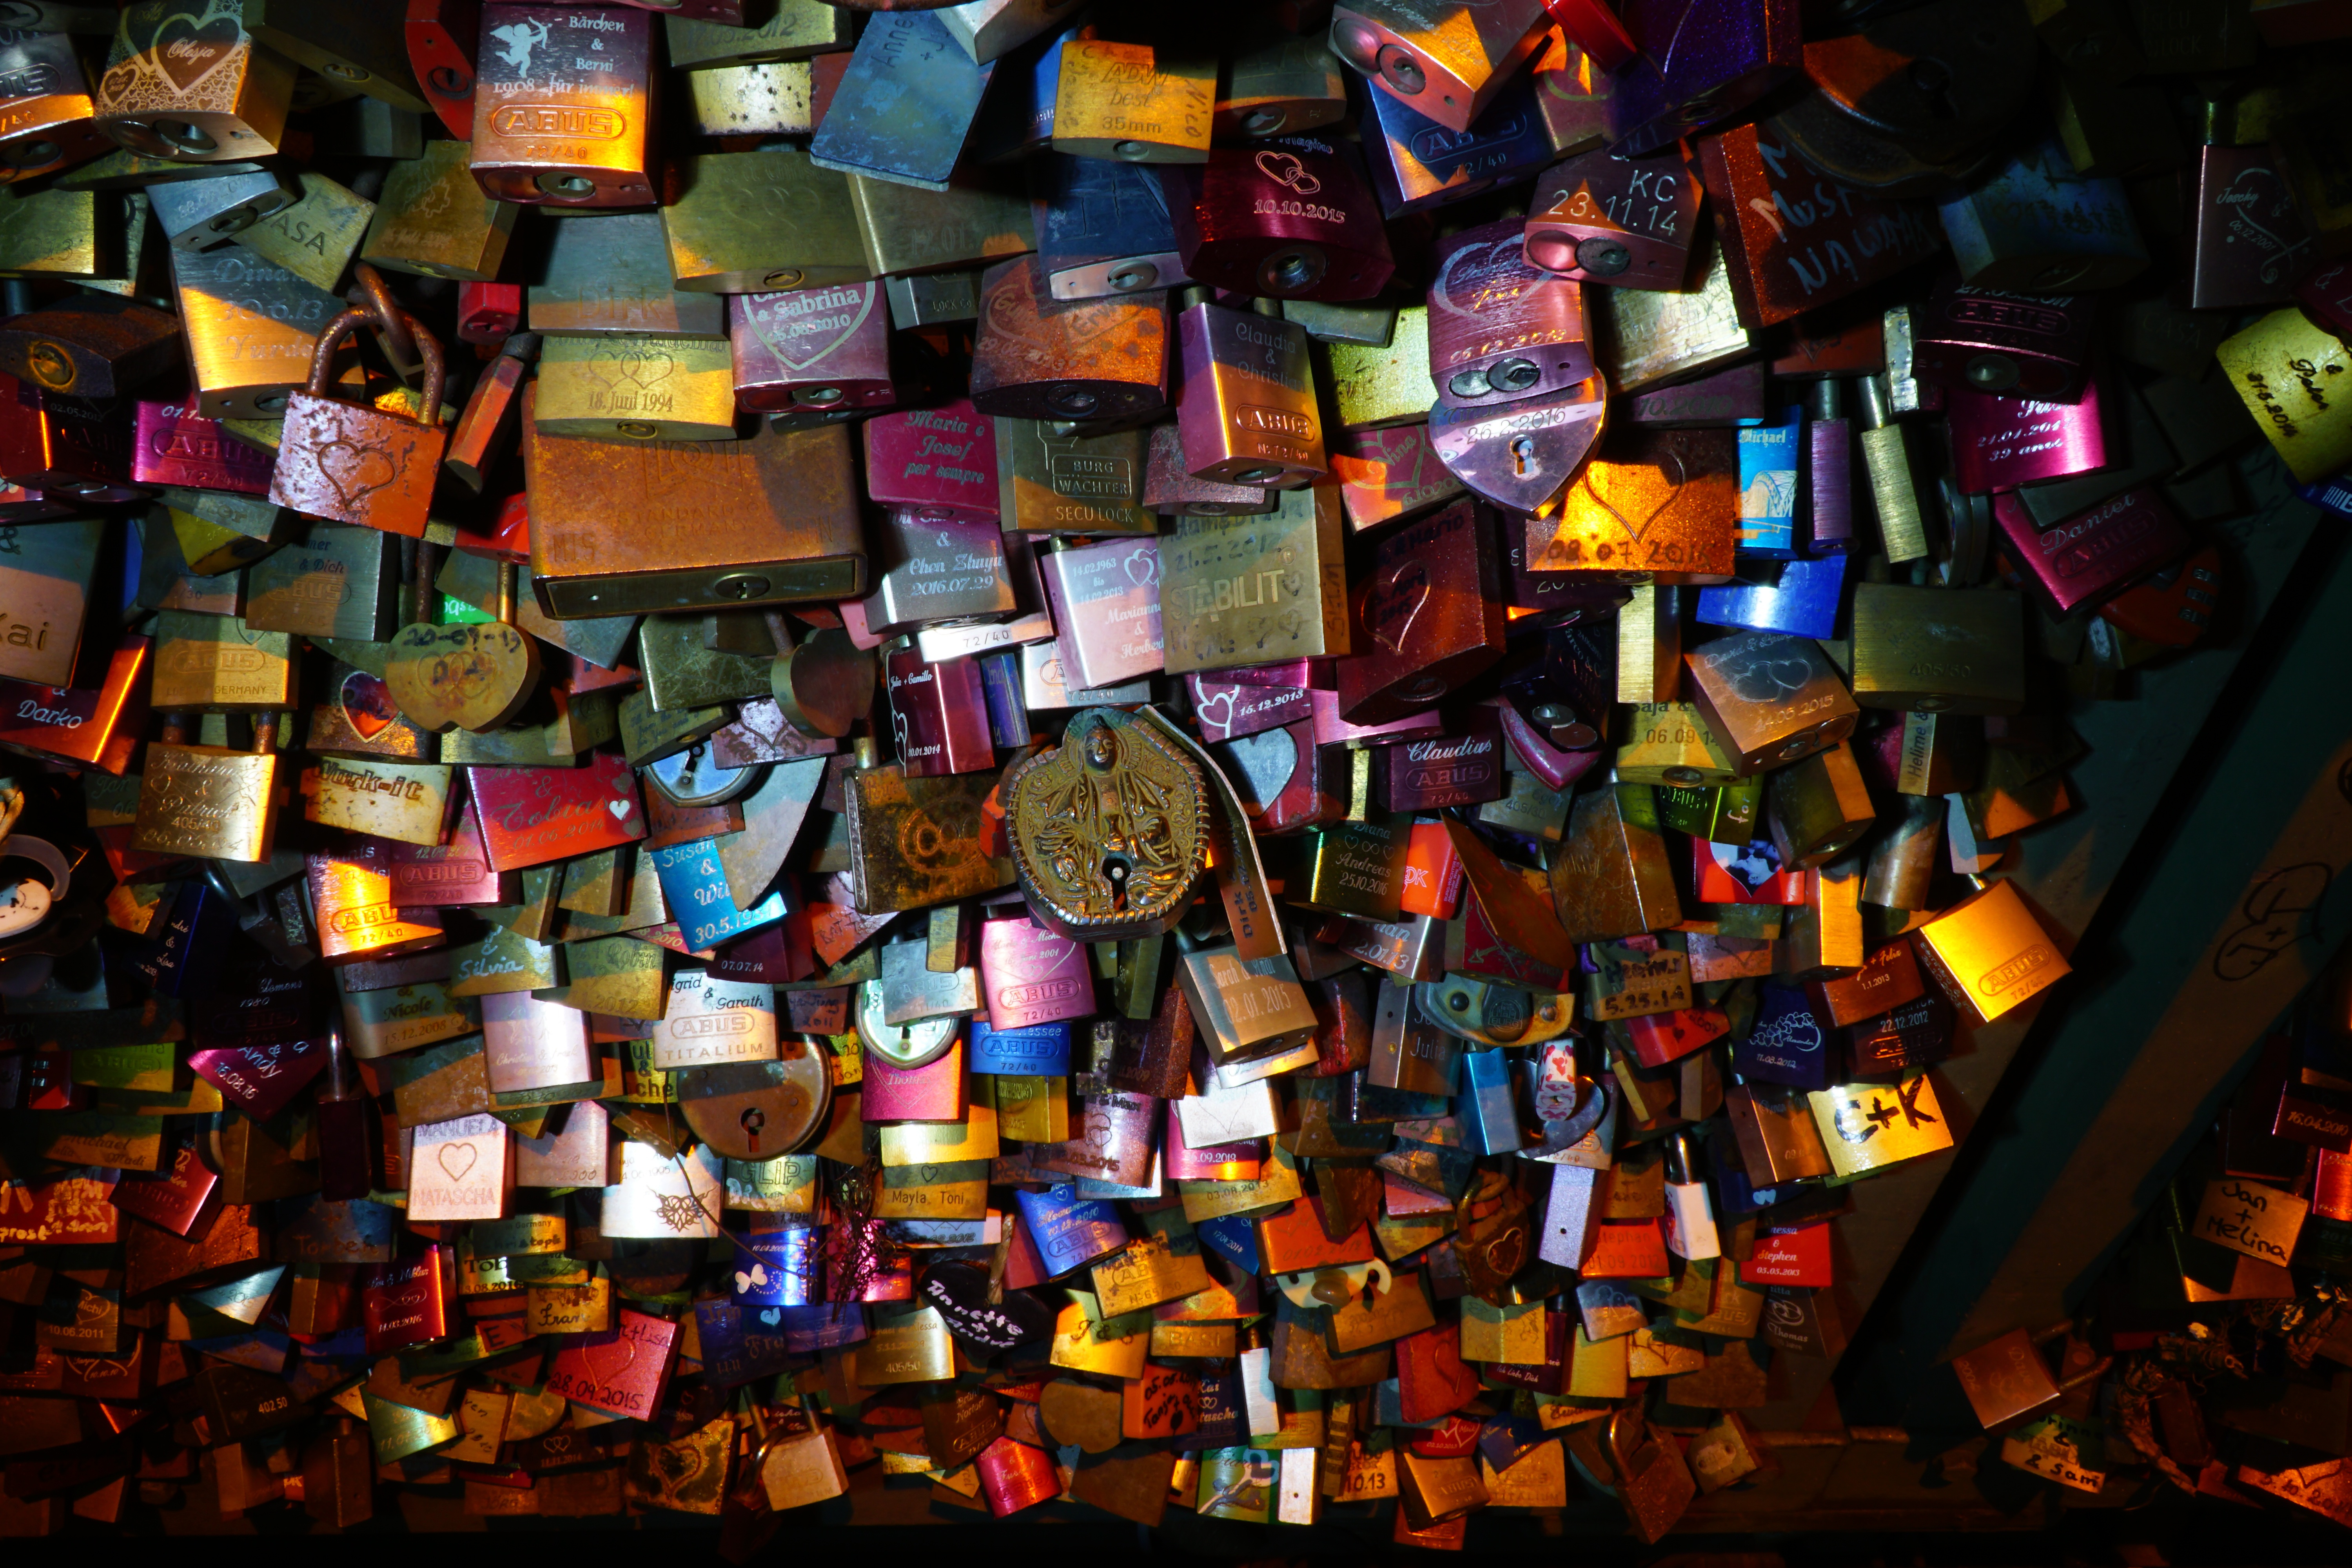
night, atmosphere, love, color, romance, market, long exposure, art, lights, cologne, pair, mood, deutzer bridge